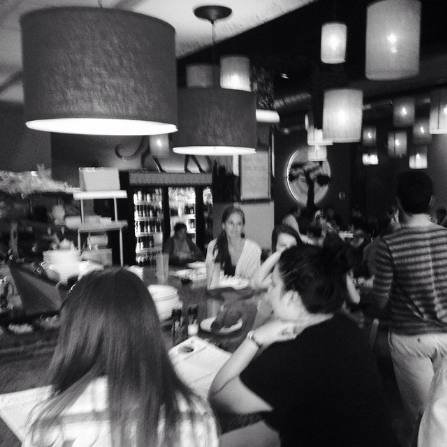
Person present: Yes